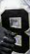
Number: 8